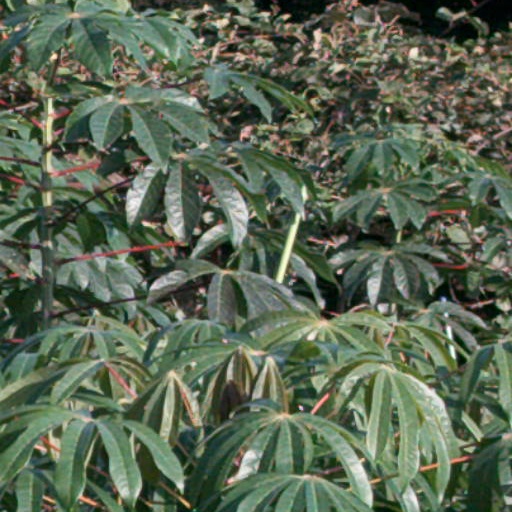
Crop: cassava